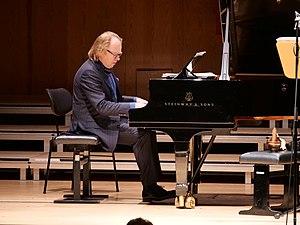
Roland Peter Pöntinen, est un pianiste et compositeur suédois.